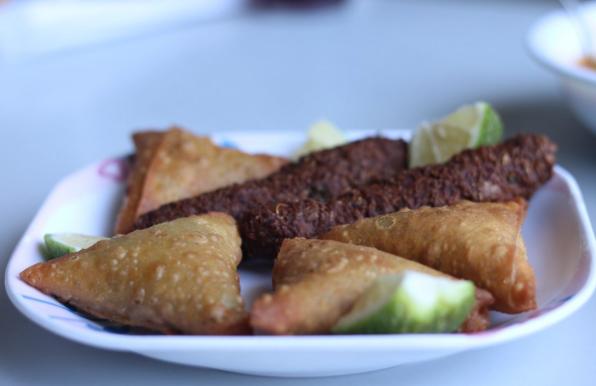
Juu ya meza kuna sahani kubwa nyeupe iliyo na maridadi ndani. Imebeba sambuza nne, kebab mbili na limau iliyokatwa mara nne kwa vipande vidogo vidogo.